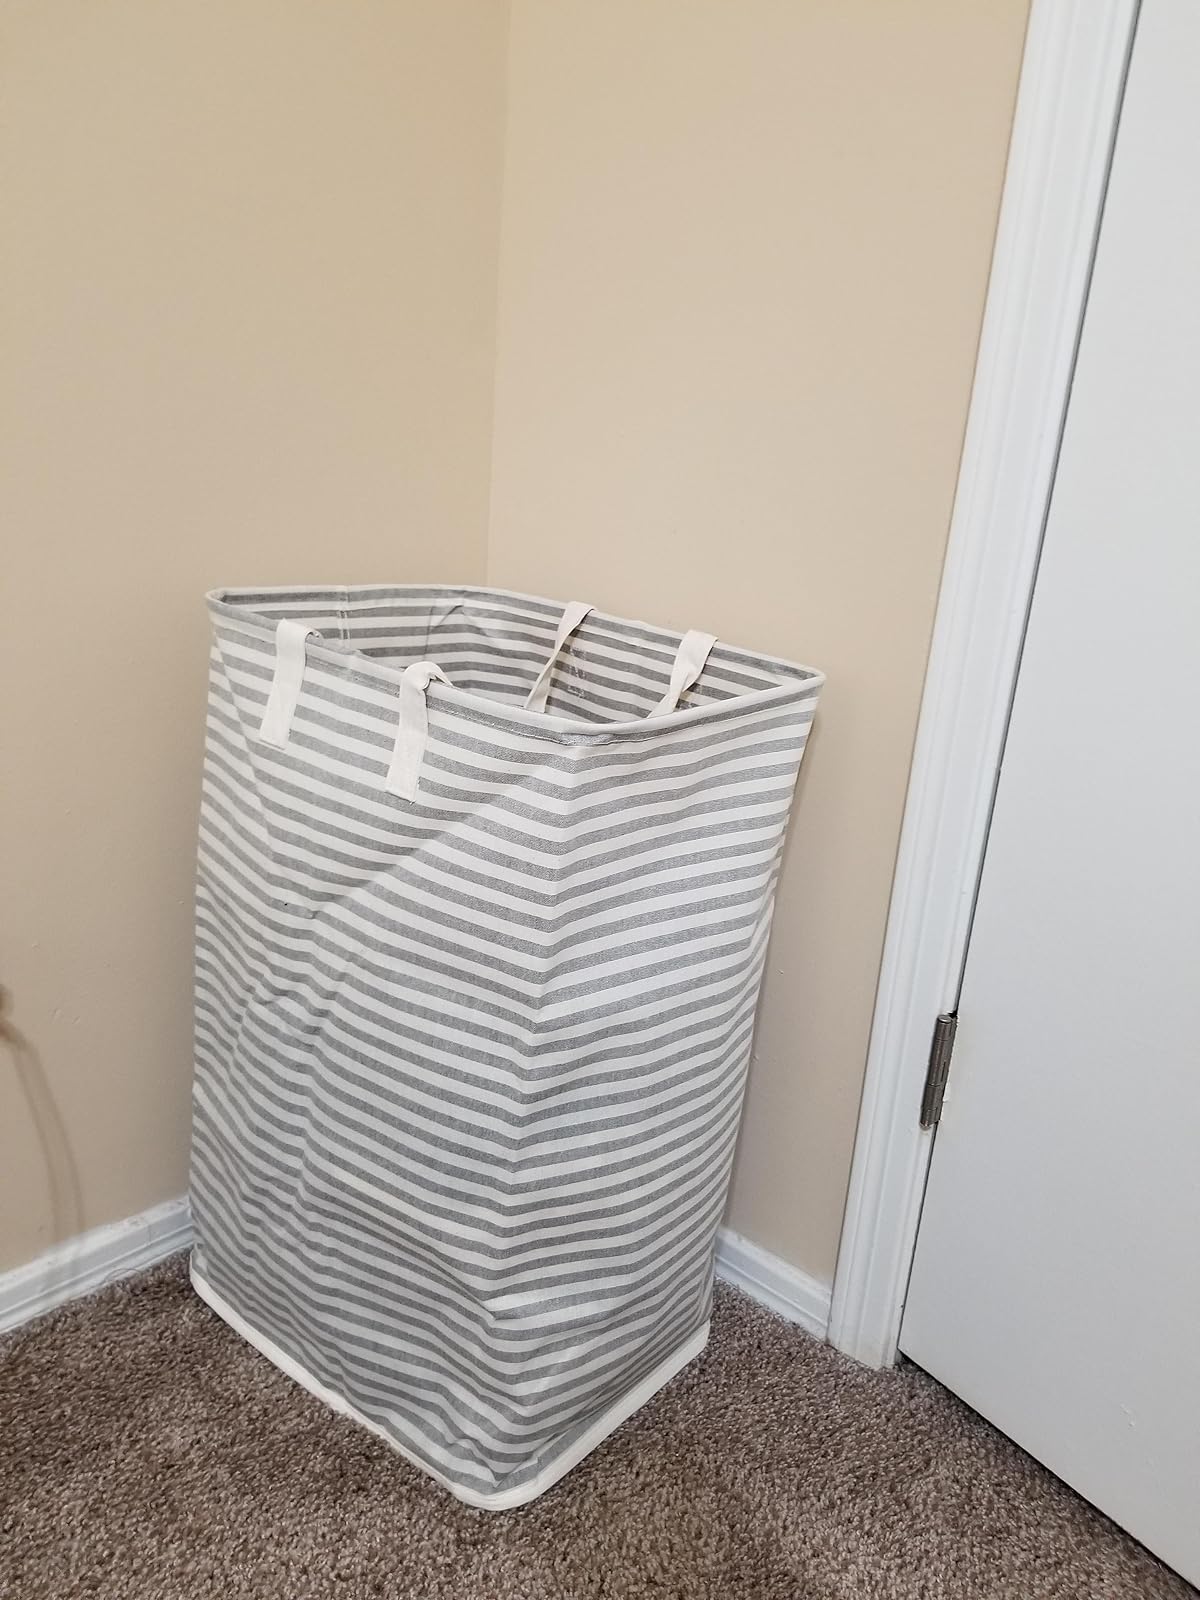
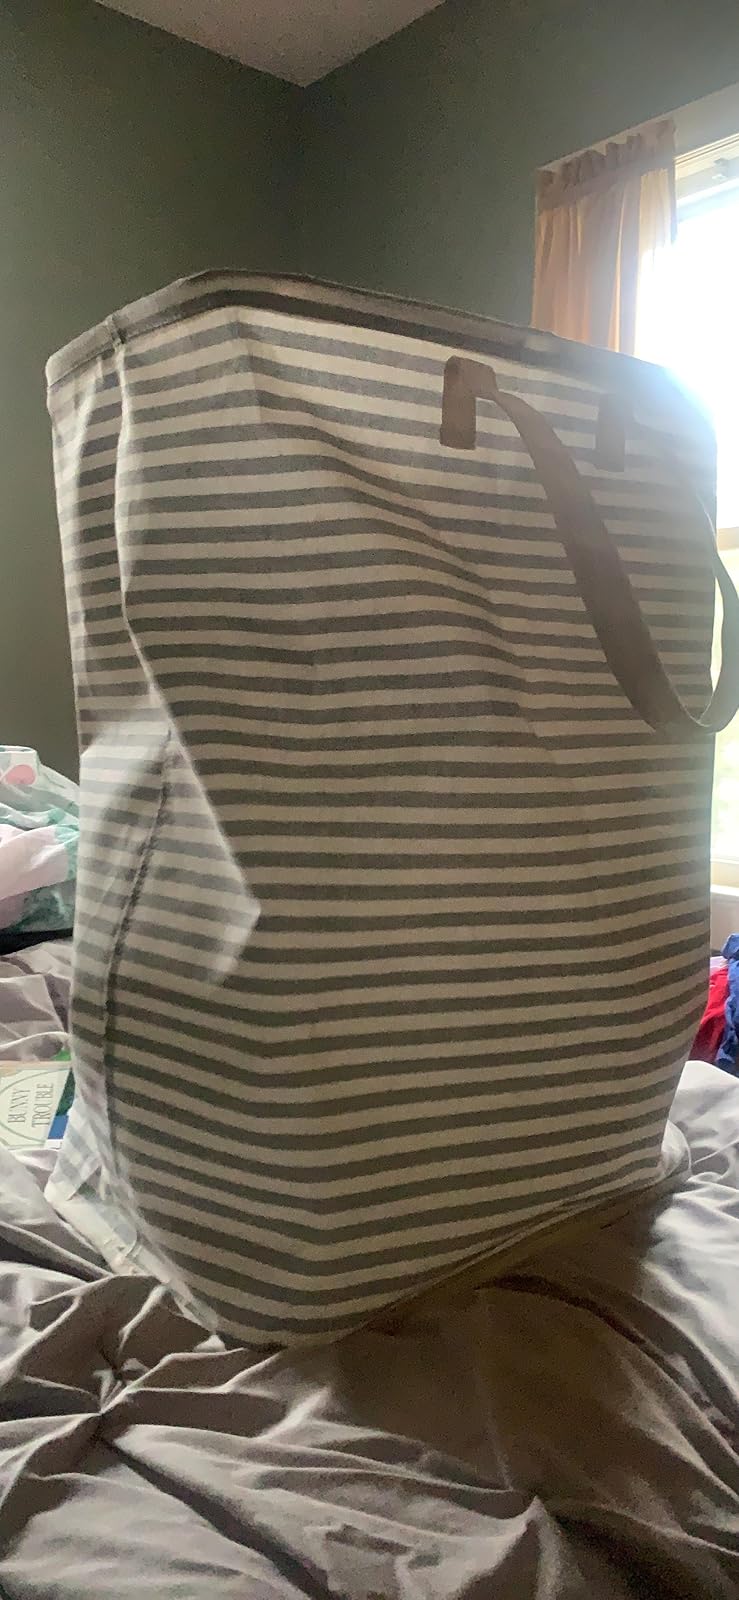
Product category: items_hamper
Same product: yes